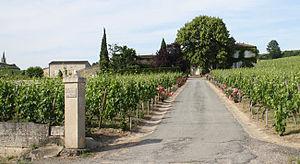
Chateau Saint Georges cote Pavie - Saint émilion
Le château Saint Georges (Côte Pavie) est une petite propriété d’un peu plus de 5 ha située sur le coteau argilo-calcaire de Pavie, entre le château Pavie et le château La Gaffelière. Sa production est représentative de l’appellation saint-émilion. En appellation saint-émilion grand cru, il est classé grand cru classé dans les derniers classements des vins de Saint-Émilion de 2006.